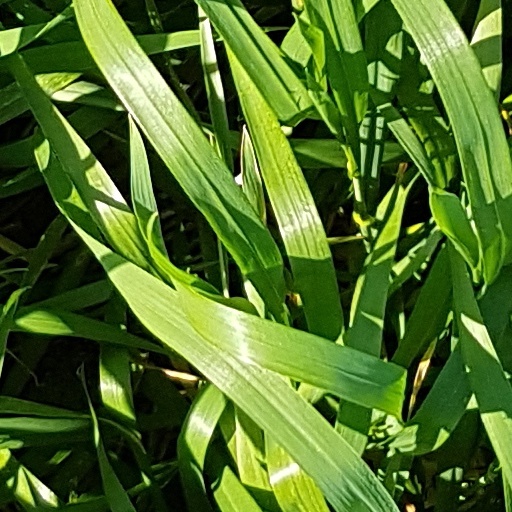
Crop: wheat